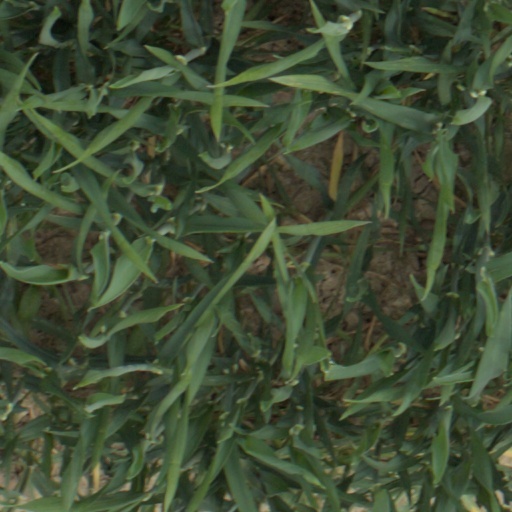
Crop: wheat